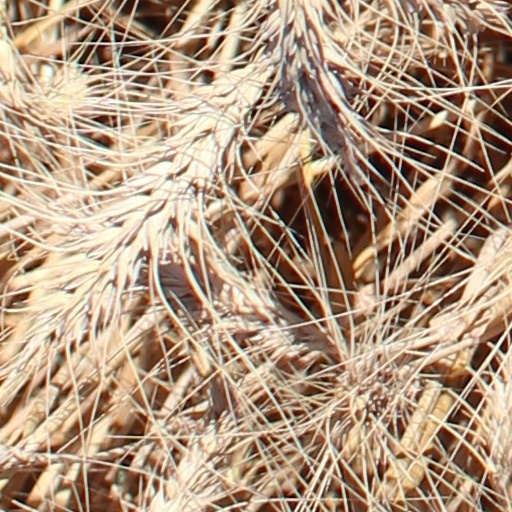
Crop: wheat